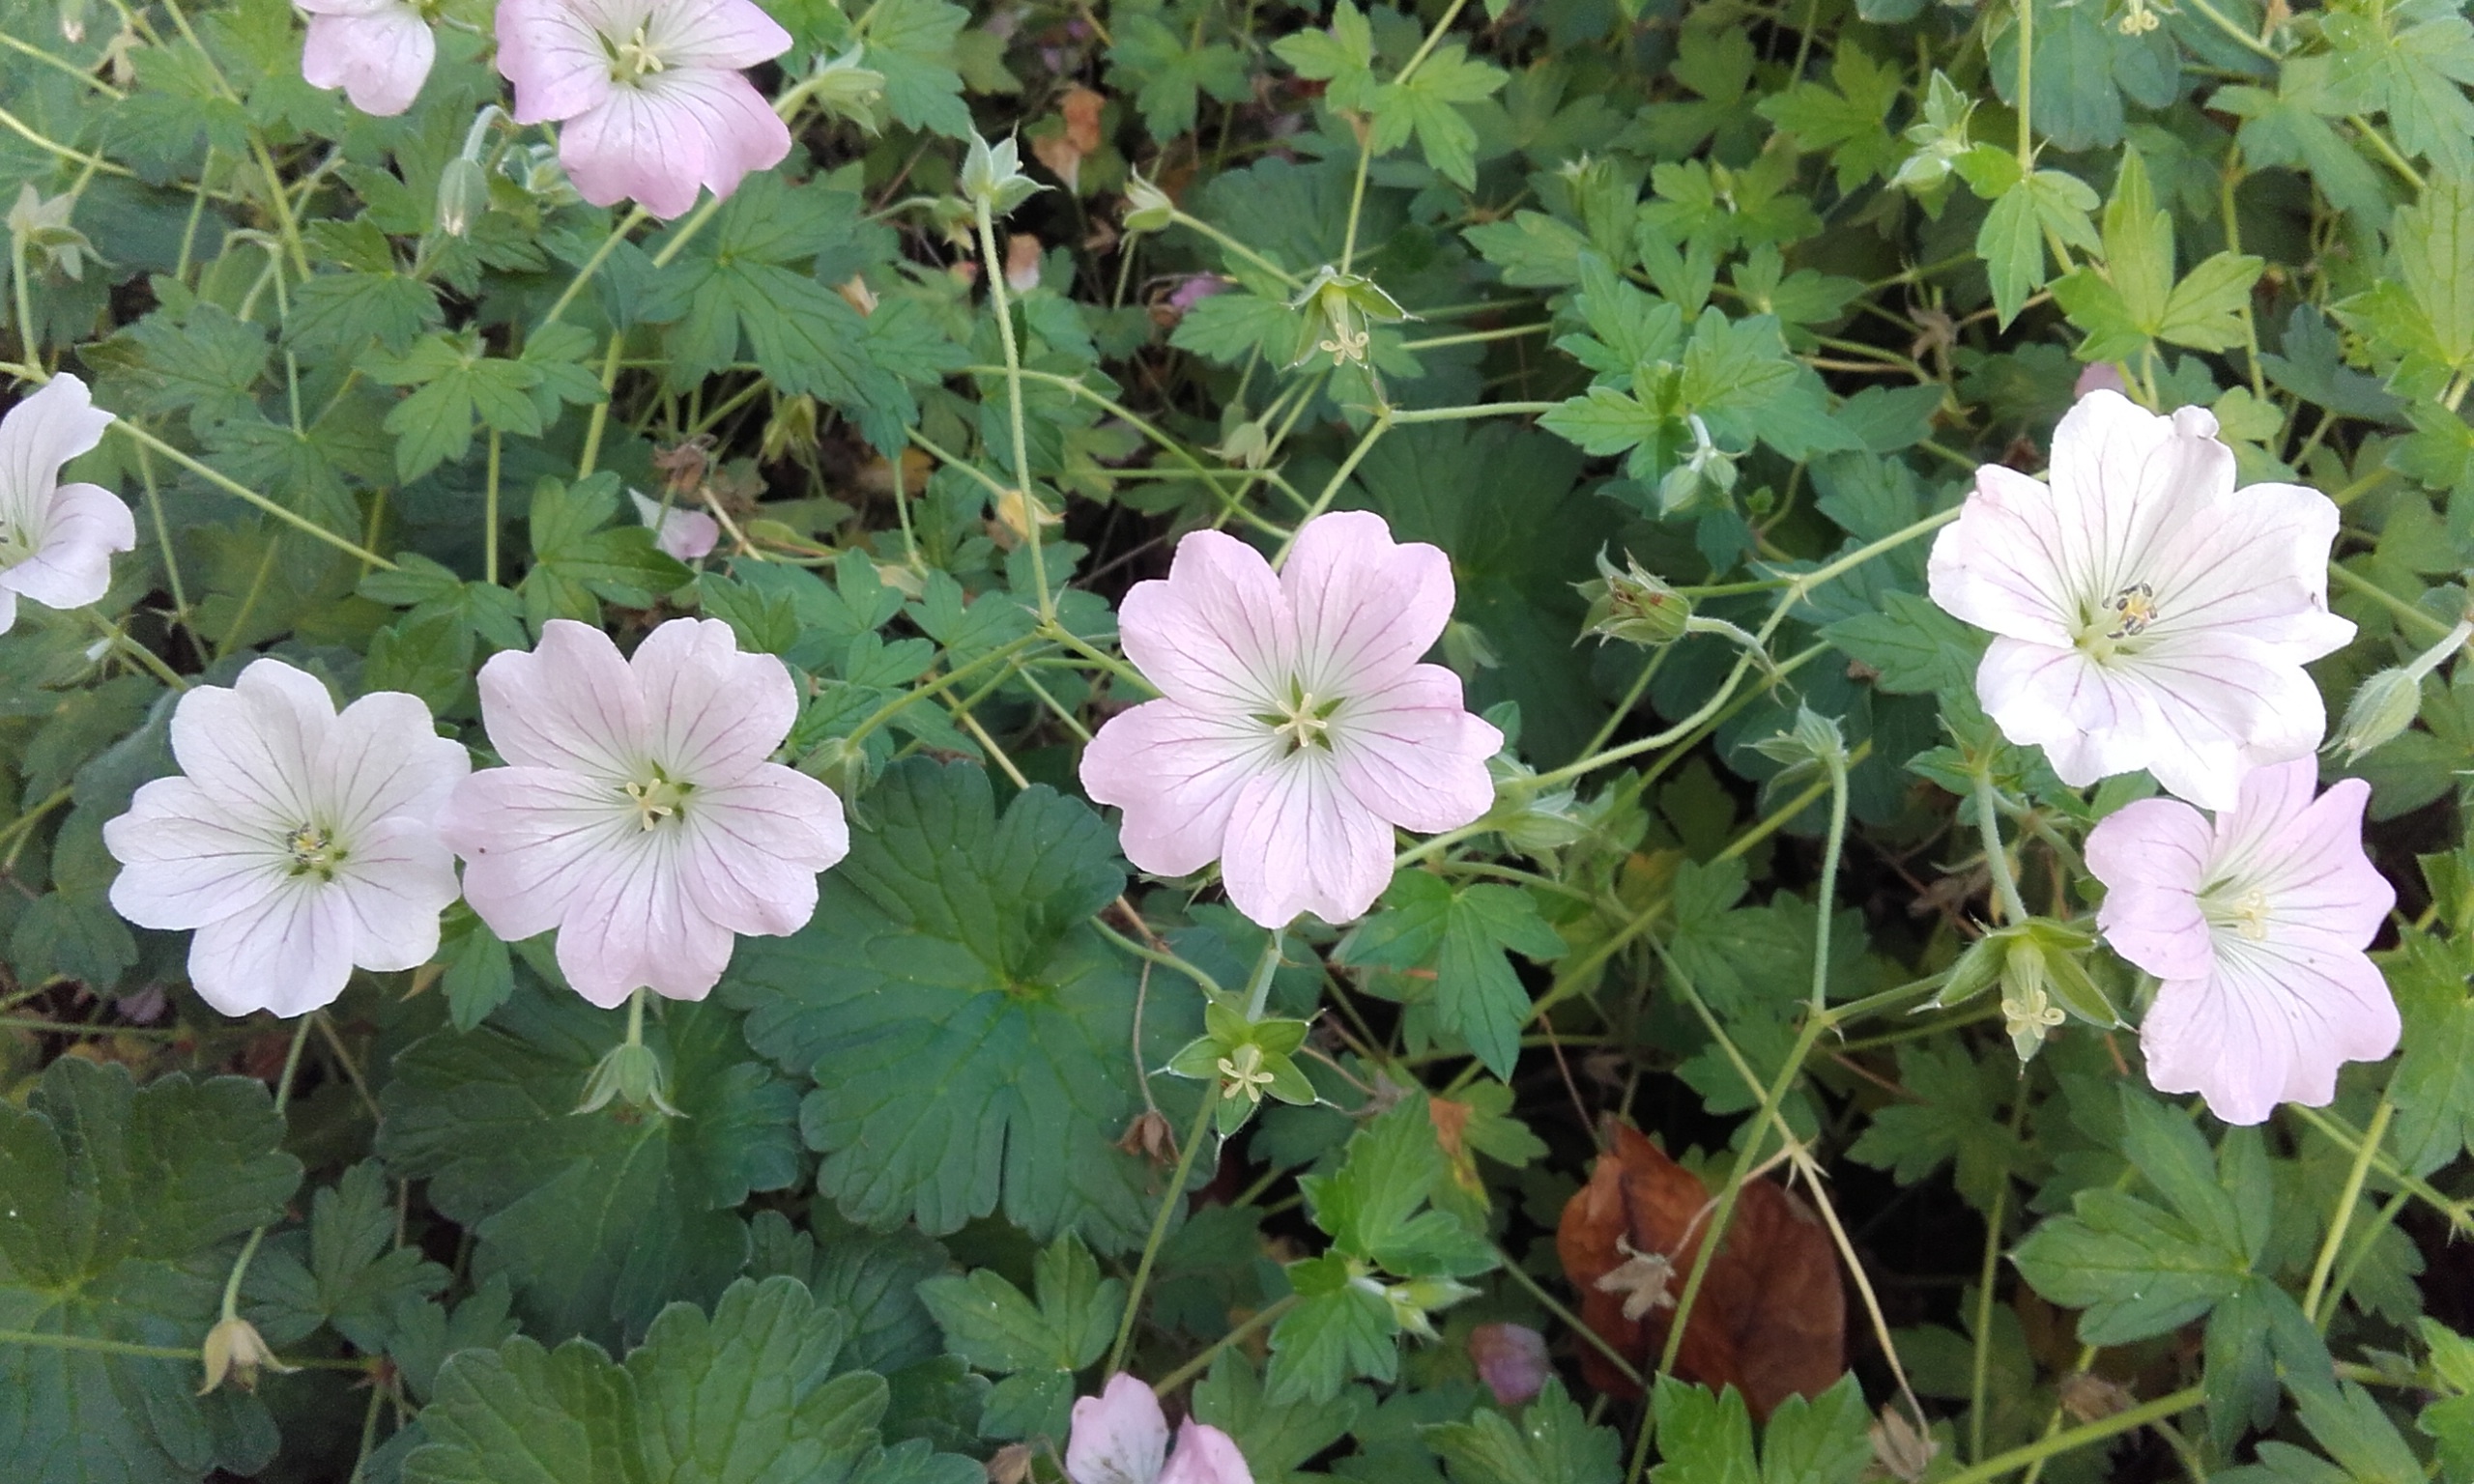
plant, flower, wildflower, geranium, flowering plant, geraniaceae, geranium cinereum, annual plant, land plant, geraniales, pinkladies